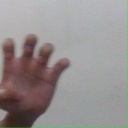
अक्षर: झ